De Havilland Australia

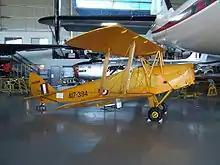
A Tiger Moth owned by Hawker de Havilland and flown as an historic aircraft

Prior to World War II DHA did not undertake any production of aircraft (although de Havilland designs were licence-built by other Australian organisations, most notably Qantas, the Larkin Aircraft Supply Company and the Cockatoo Island Naval Dockyard under Lawrence Wackett).